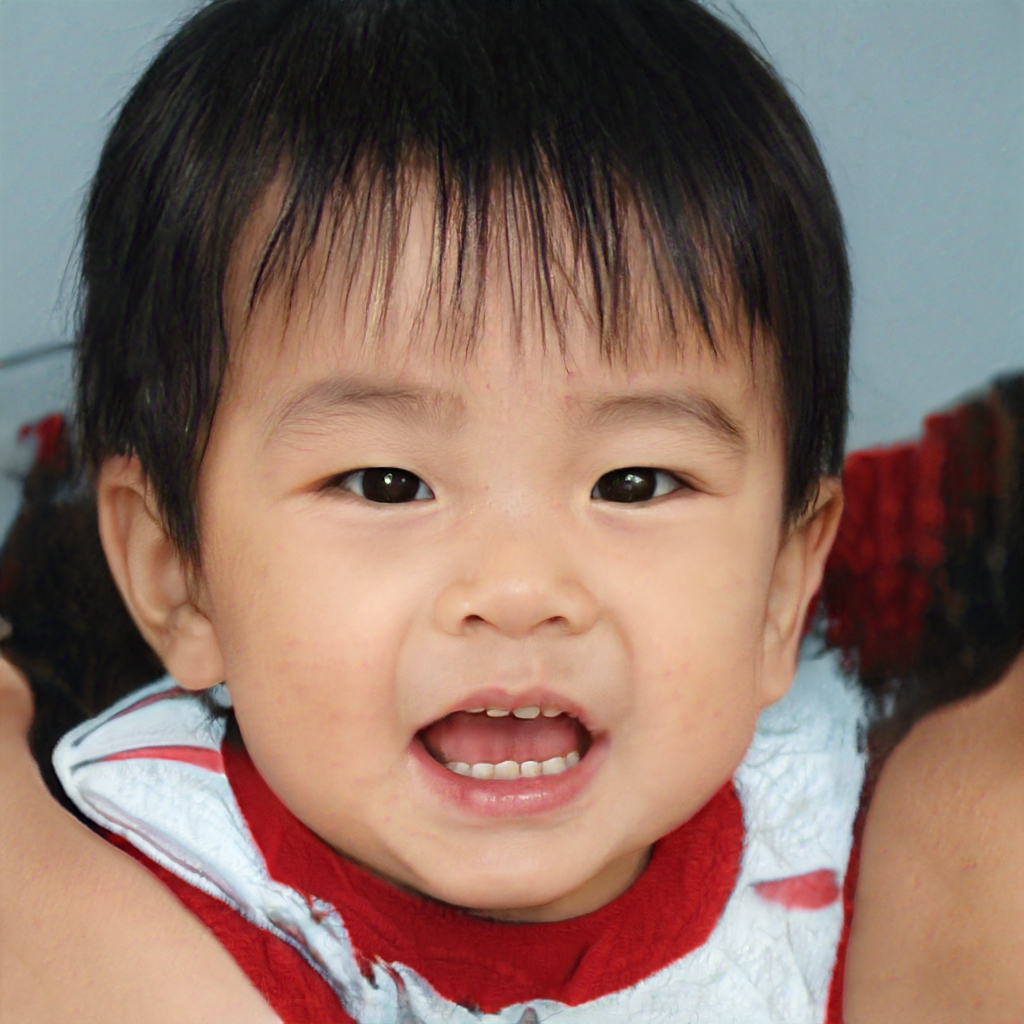
Label: Colored